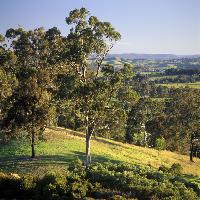
Weather: sun or clear